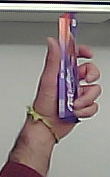
Product: milka_chocolate